Haven Park

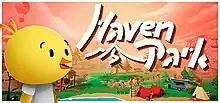
Steam digital art

Haven Park is an adventure game developed by Bubblebird Studio and published by Mooneye Studios in 2021 for Windows, macOS, Linux, and Nintendo Switch. Players maintain and explore a nature park by collecting items and building structures to attract visitors. The game was the first released by Swiss developer Fabien Weibel, and the first game released under the publisher's "Mooneye Indies" series to support smaller developers. Upon release, "Haven Park" received average reviews, with critics praising the presentation and tone of the game and its encouragement of player exploration, whilst critiquing the gameplay mechanics and puzzle design.